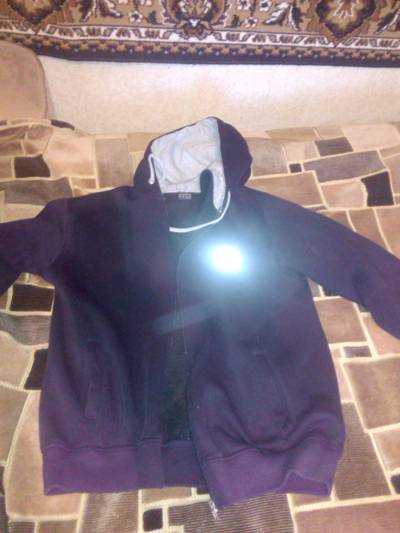
Waste category: clothes